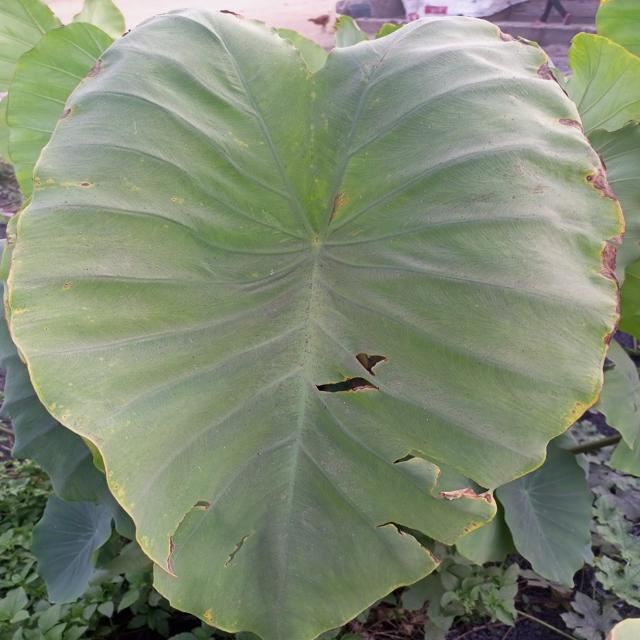
Label: Mid_Blight